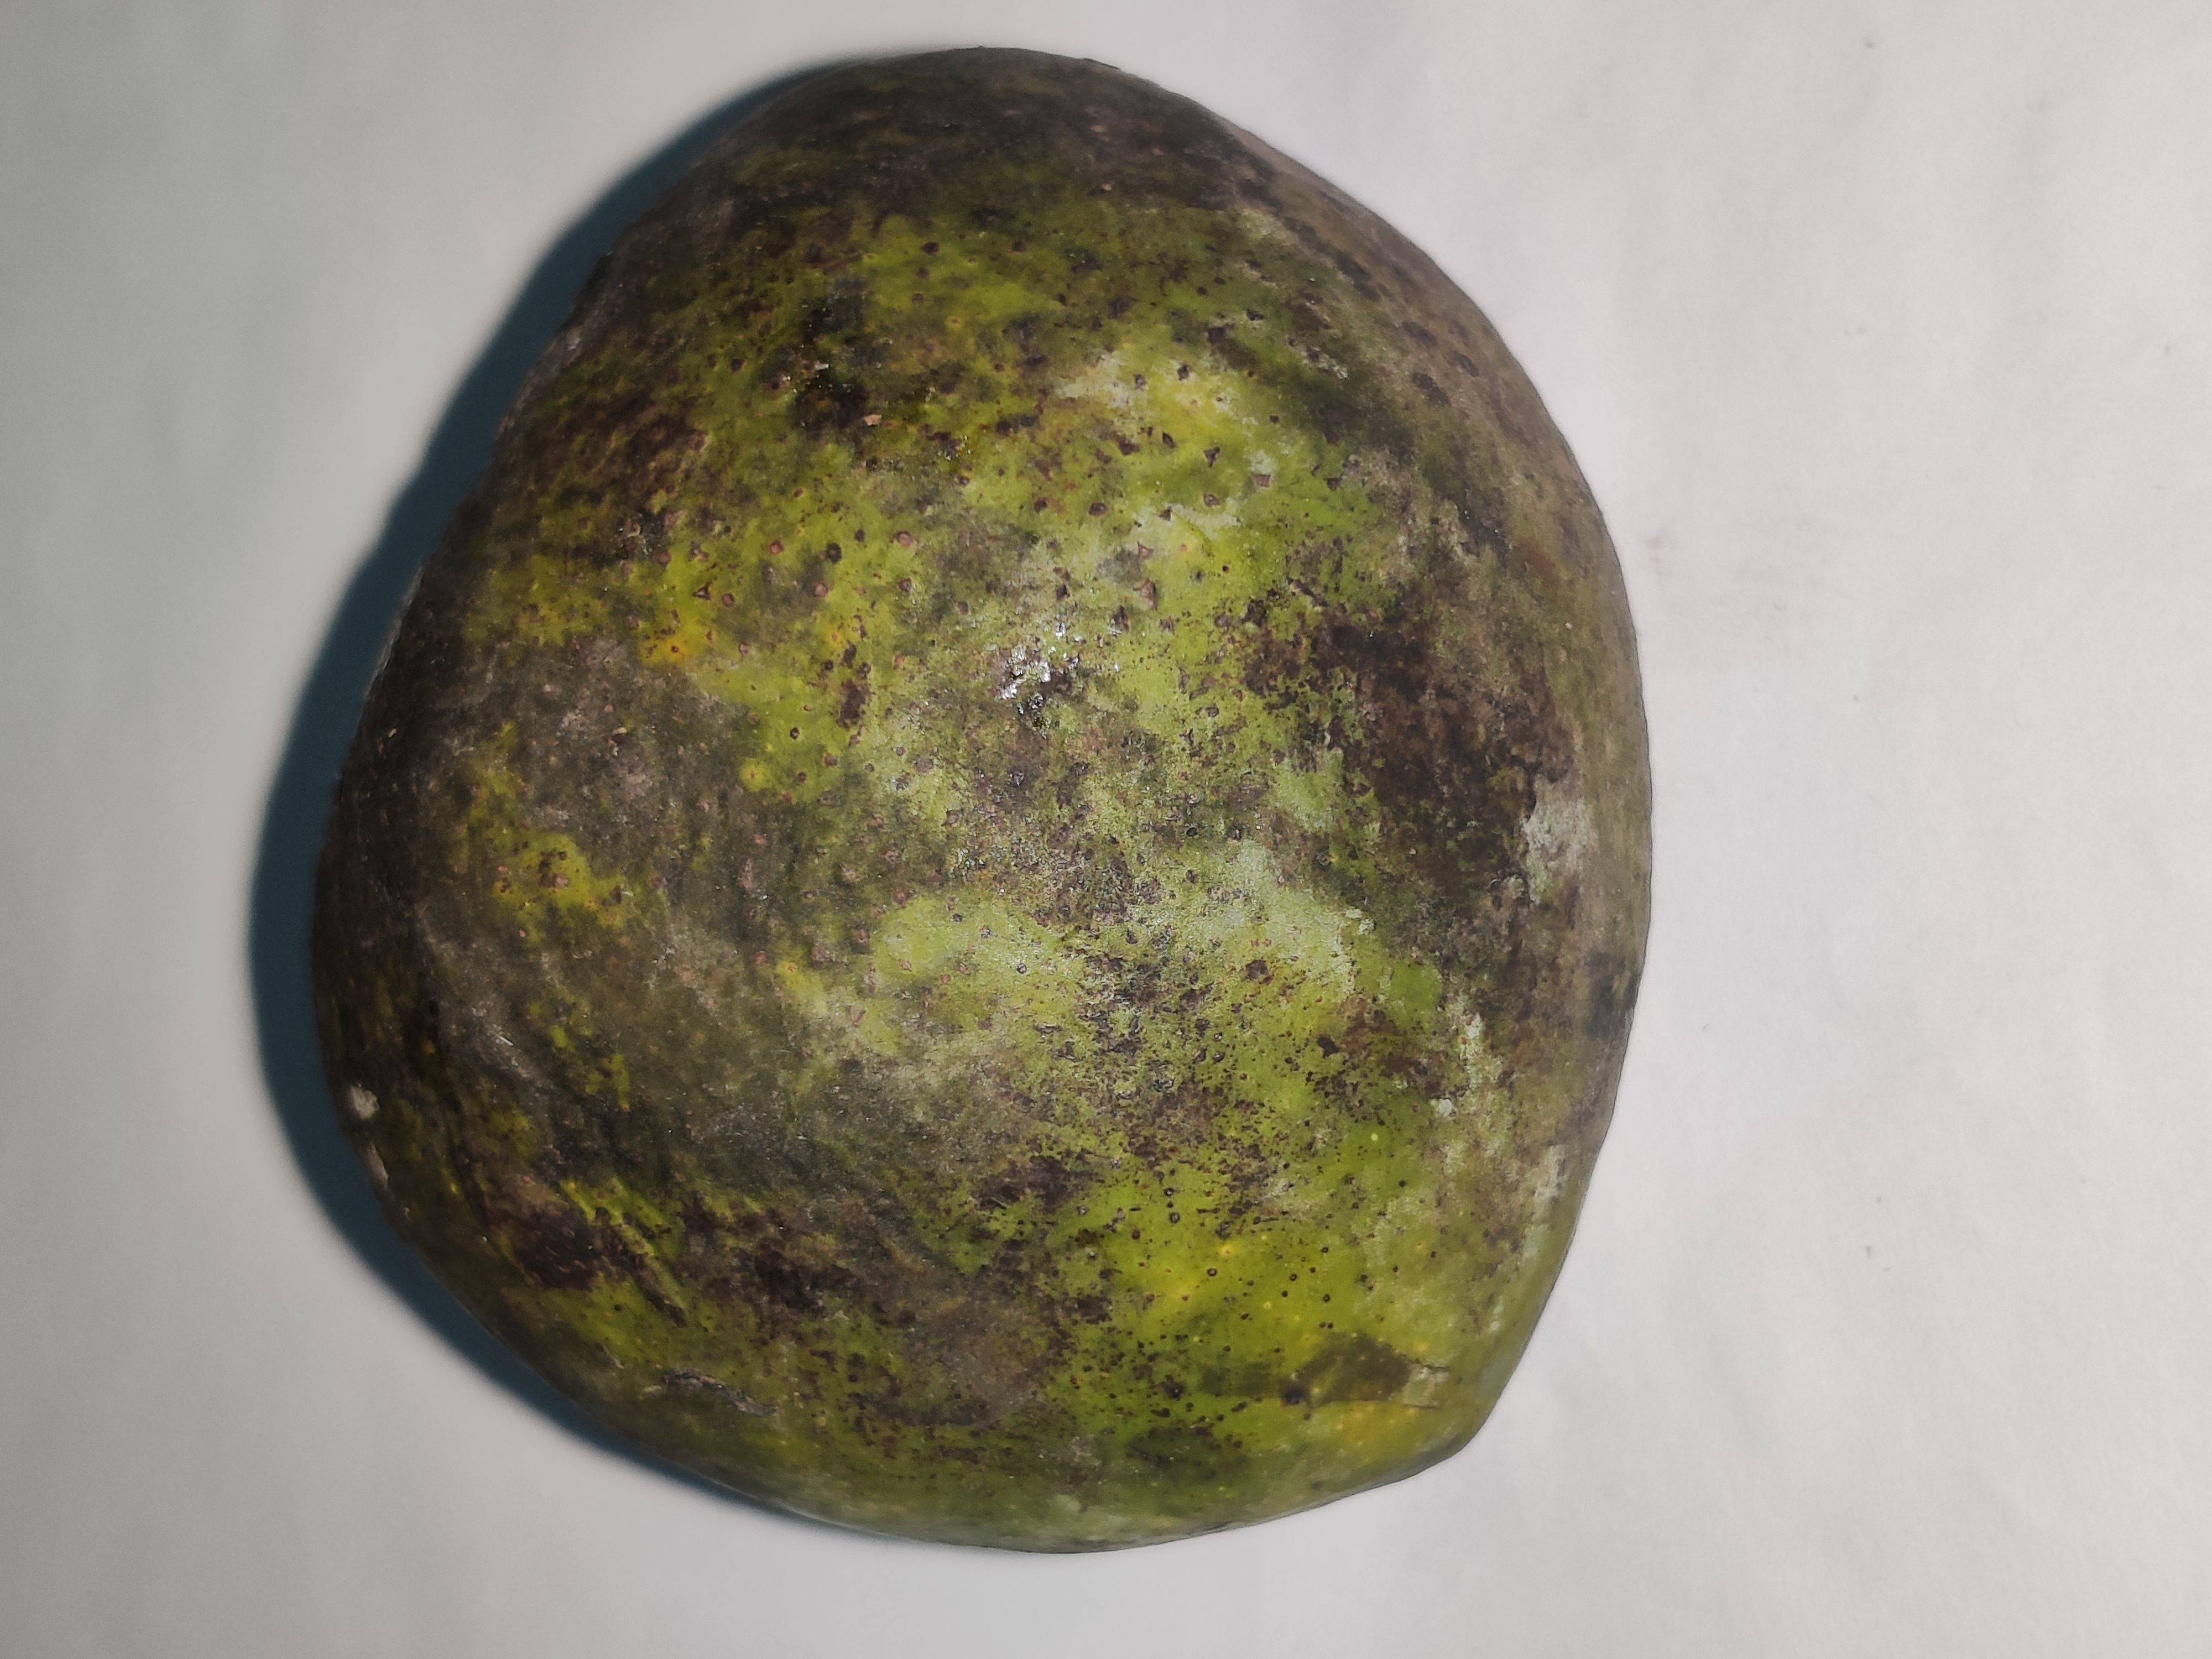
Fruit: mango
Grade: 3rd-grade